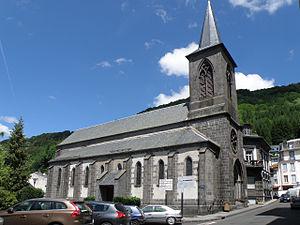
Le Mont-Dore, ville du Puy-de-Dôme (France, région Auvergne). Église paroissiale néo-gothique Saint-Pardoux (XIXe siècle).
Mont-Dore, très souvent appelée Le Mont-Dore, est une commune française située dans le département du Puy-de-Dôme, en région Auvergne-Rhône-Alpes.